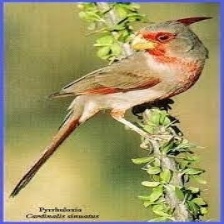
Species: PYRRHULOXIA
Scientific name: CARDINALIS SINUATUS